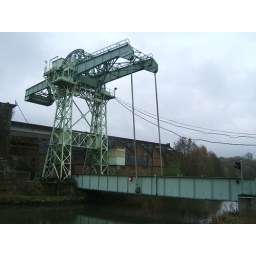
Private lift bridge over Sambre river